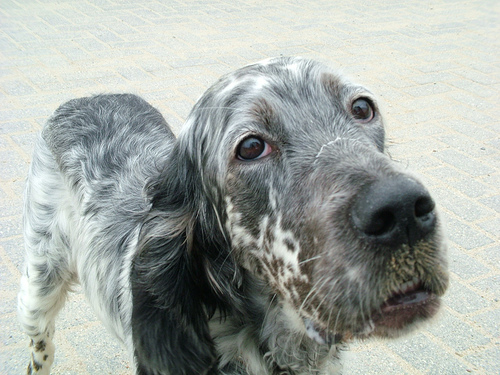
Animal: dog
Breed: english setter